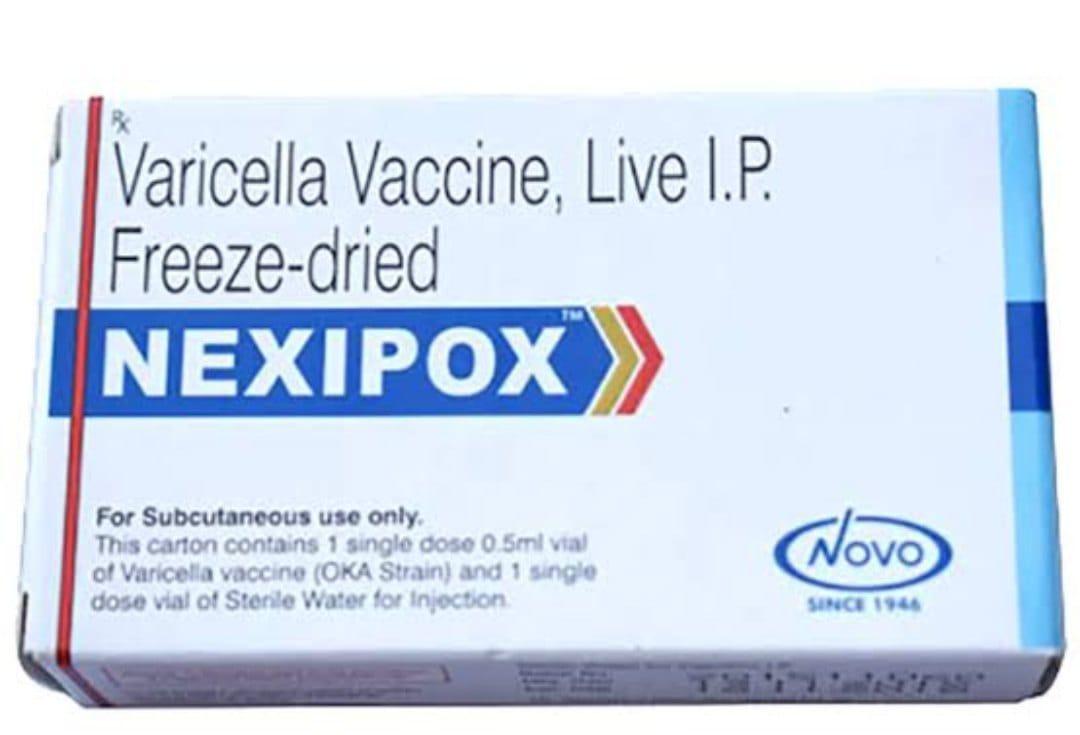
Kifungashio cha boksi chenye rangi nyeupe na maandishi "NEXIPOX", ni mfano wa dawa inayopatikana kwenye maduka ya pembejeo za kilimo na dawa za mifugo. Dawa hii hutumika kuwakinga na tiba ya magonjwa ya wanyama na huthibitisha umuhimu wa kuhudumia mifugo kwa njia bora, ili kuhakikisha afya ubora na ustawi wao.